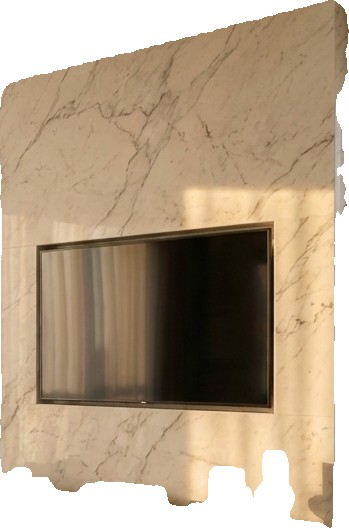
Surface category: wall